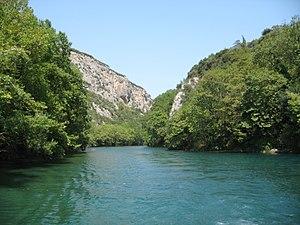
Le Pénée est un fleuve de Thessalie, en Grèce.